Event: Hurricane Matthew
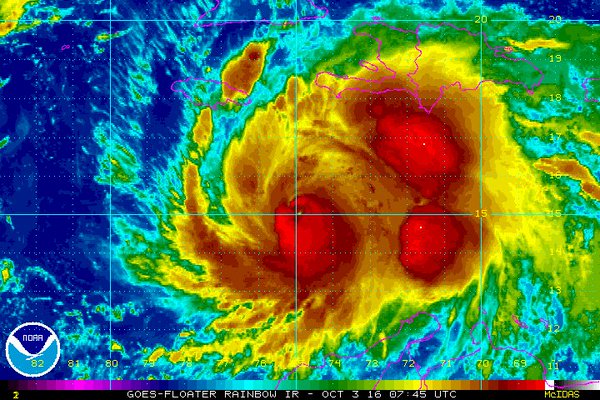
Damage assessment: damage